Derek Grant (ice hockey, born 1990)

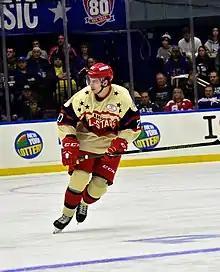
Grant during the 2016 AHL All-Star Game.

Following his sophomore season at Michigan State, Grant chose to leave MSU and signed a three-year entry-level contract with the Senators on March 10, 2011. He was immediately assigned to their American Hockey League (AHL) affiliate, the Binghamton Senators, for the remainder of the season and 2011 Calder Cup playoffs push. Upon joining the Binghamton Senators, Grant earned his first professional career point with an assist in a 3–1 win over the Charlotte Checkers. He then scored the game-winning goal in overtime to tie their best-of-seven Atlantic Division series with the Manchester Monarchs. Grant helped the Senators overcame the Monarchs, the Portland Pirates, and the Checkers en route to the Calder Cup final, where they eliminated the Houston Aeros in six games.